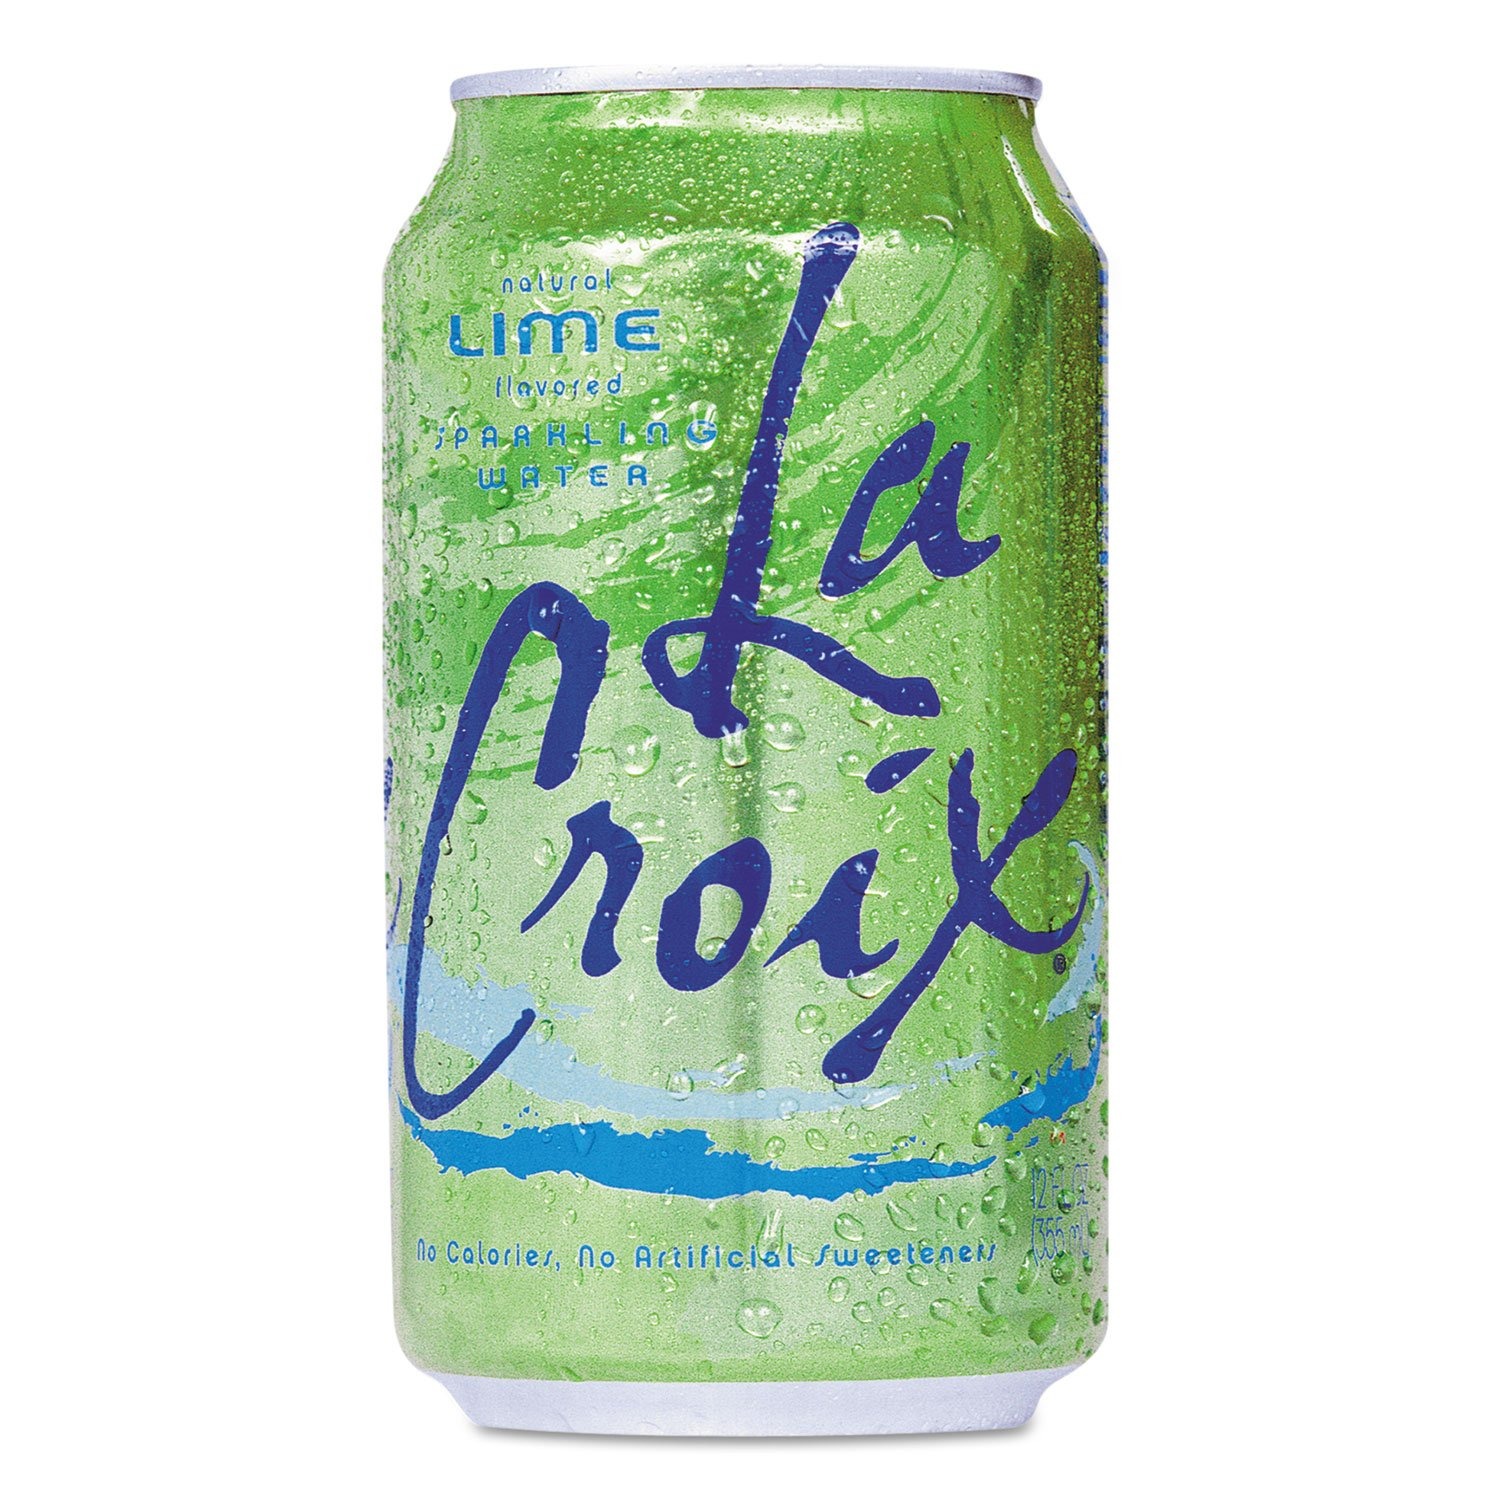
Item Name: La Croix, Water Sparkling Lime, 12 Fl Oz, 24 Pack
Product Description: With The Mornings Tasks Completed In Record Time, Youre Ready To Take A Break. Relax With 100 Natural Lacroix Sparkling Water With A Hint Of Natural Flavor For A Refreshing Treat That Motivates You To Dive Back In To Work. Lacroix Water Contains No Artificial Sweeteners, Is Sodium Free And Has No Calories. Only All-Natural Flavors Are Used. These Flavors Are Created Using Essence Oils Extracted From Fruits. Flavored, Carbonated Lacroix Bottled Water Is A Healthy And Refreshing All-Natural Beverage.
Value: 288.0
Unit: Fl Oz

Price: 13.44